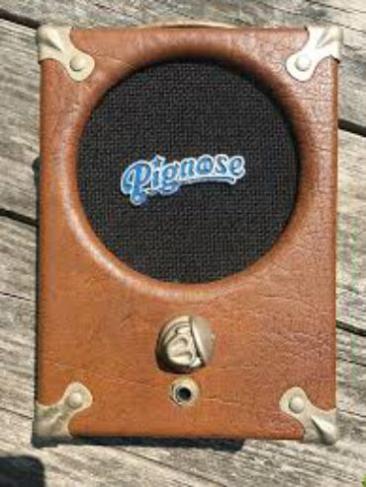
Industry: Electronic